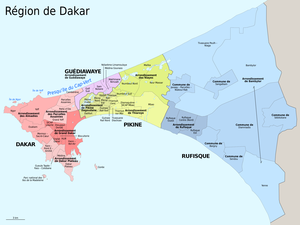
Carte administrative de la région de Dakar avec les départements Dakar, Guédiawaye, Pikine et Rufisque